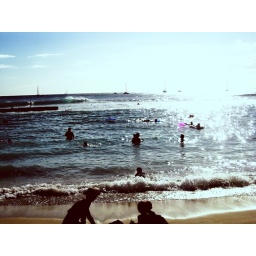
walking around the beach